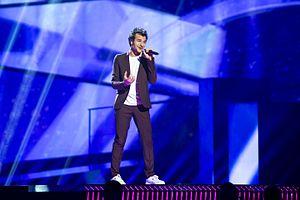
La France participe au Concours Eurovision de la chanson, depuis sa première édition, en 1956, et l'a remporté à cinq reprises : en 1958, 1960, 1962, 1969 et 1977.